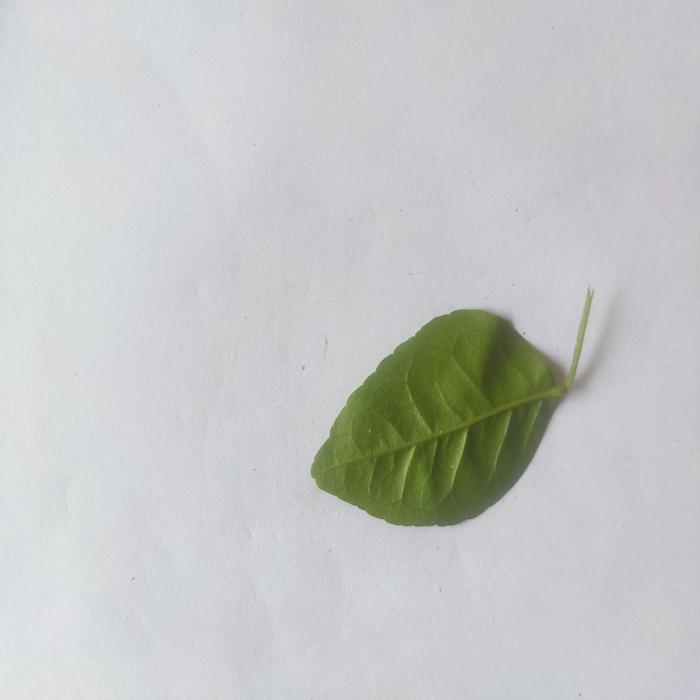
Crop: Aegle Marmelos
Leaf condition: Healthy_Leaf